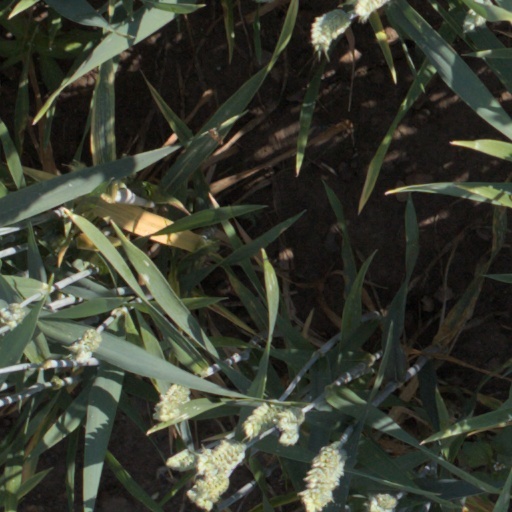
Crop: wheat